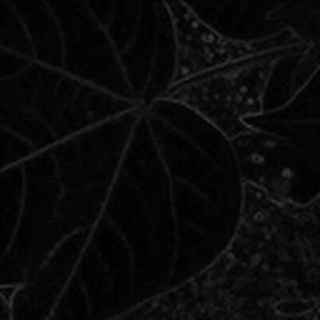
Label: healthy_cotton